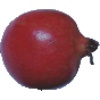
Label: Pomegranate 1